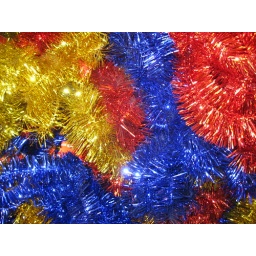
A box in a shop full of chistmas tree decorations. Shooted in the light of the built in flash on short distance. IMG_2857